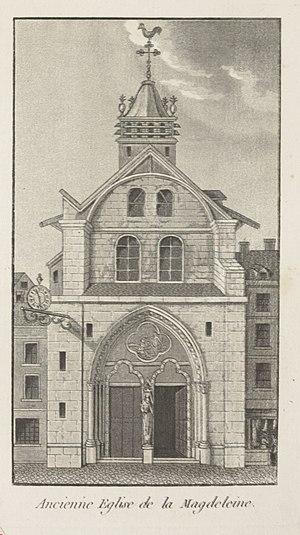
Ancienne église de la Magdeleine, à Paris.
La Ville l'Évêque était un hameau composé de fermes à l'ouest de la ville de Paris au Moyen Âge.
L’église de la Madeleine se situe sur la place de la Madeleine dans le 8ᵉ arrondissement de Paris. Elle constitue une parfaite illustration du style architectural néoclassique avec son portique octostyle.